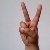
The image shows a hand gesture representing the letter 'V' in Indian Sign Language.